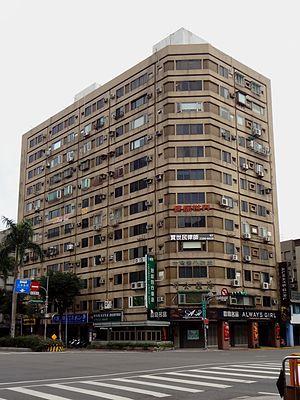
La Fondation de l’alliance des professionnels de la médecine à Taïwan est une organisation non gouvernementale de Taïwan siégeant à Taipei.